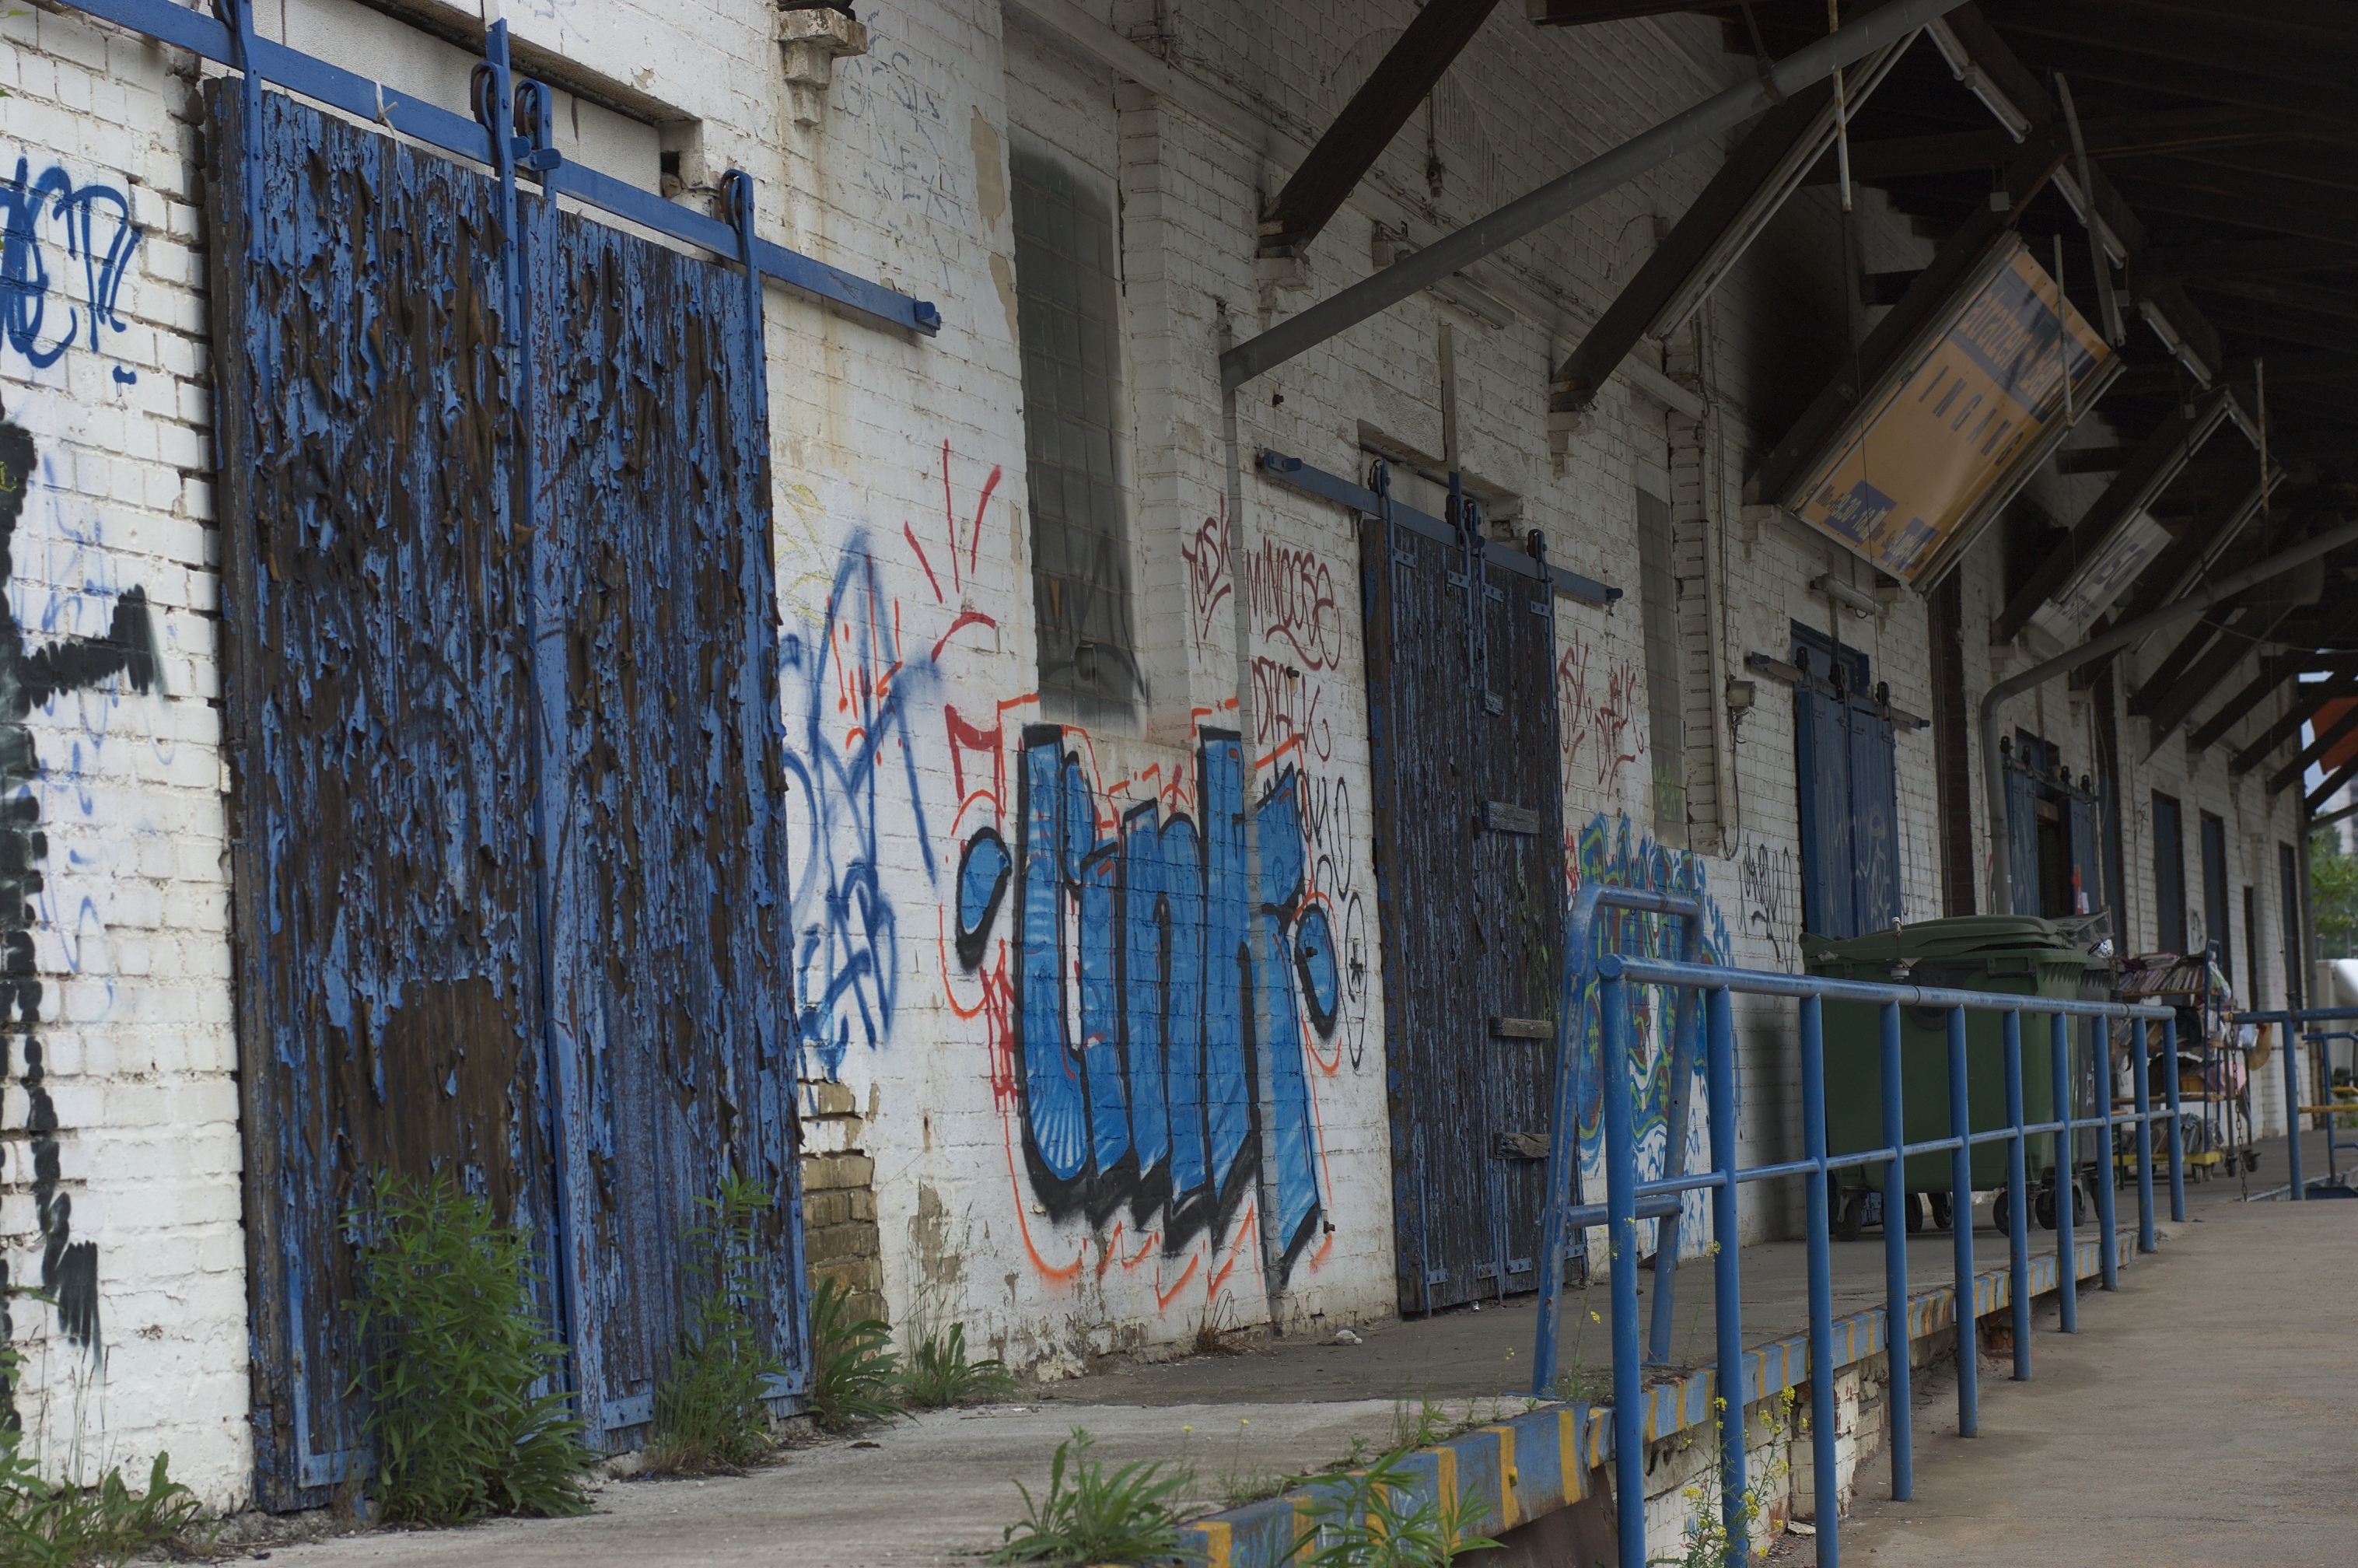
road, street, alley, wall, blue, decay, graffiti, street art, art, 2013, f14, infrastructure, mural, rawtherapee, germany, deutschland, berlin, pentax, lenstagged, steffenzahn, decayed, guesswhereberlin, k100d, justpentax, iamflickr, cosina, voigtlander, 58mm, nokton, 58mmf14, 58mm14, nokton58mmf14slii, 58mmf14nokton, neighbourhood, cosinavoigtl nder, voigtl ndernokton58mmf14, urban area